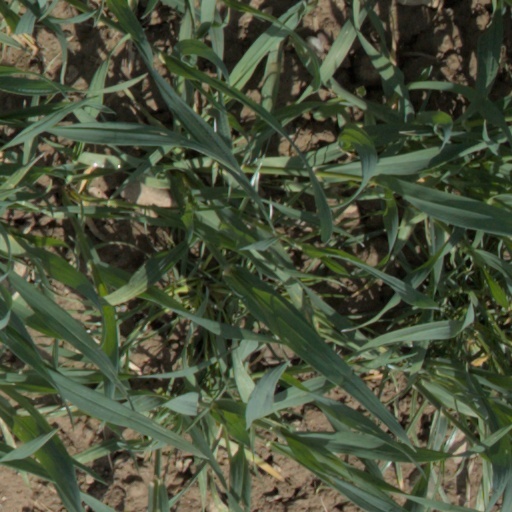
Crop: wheat